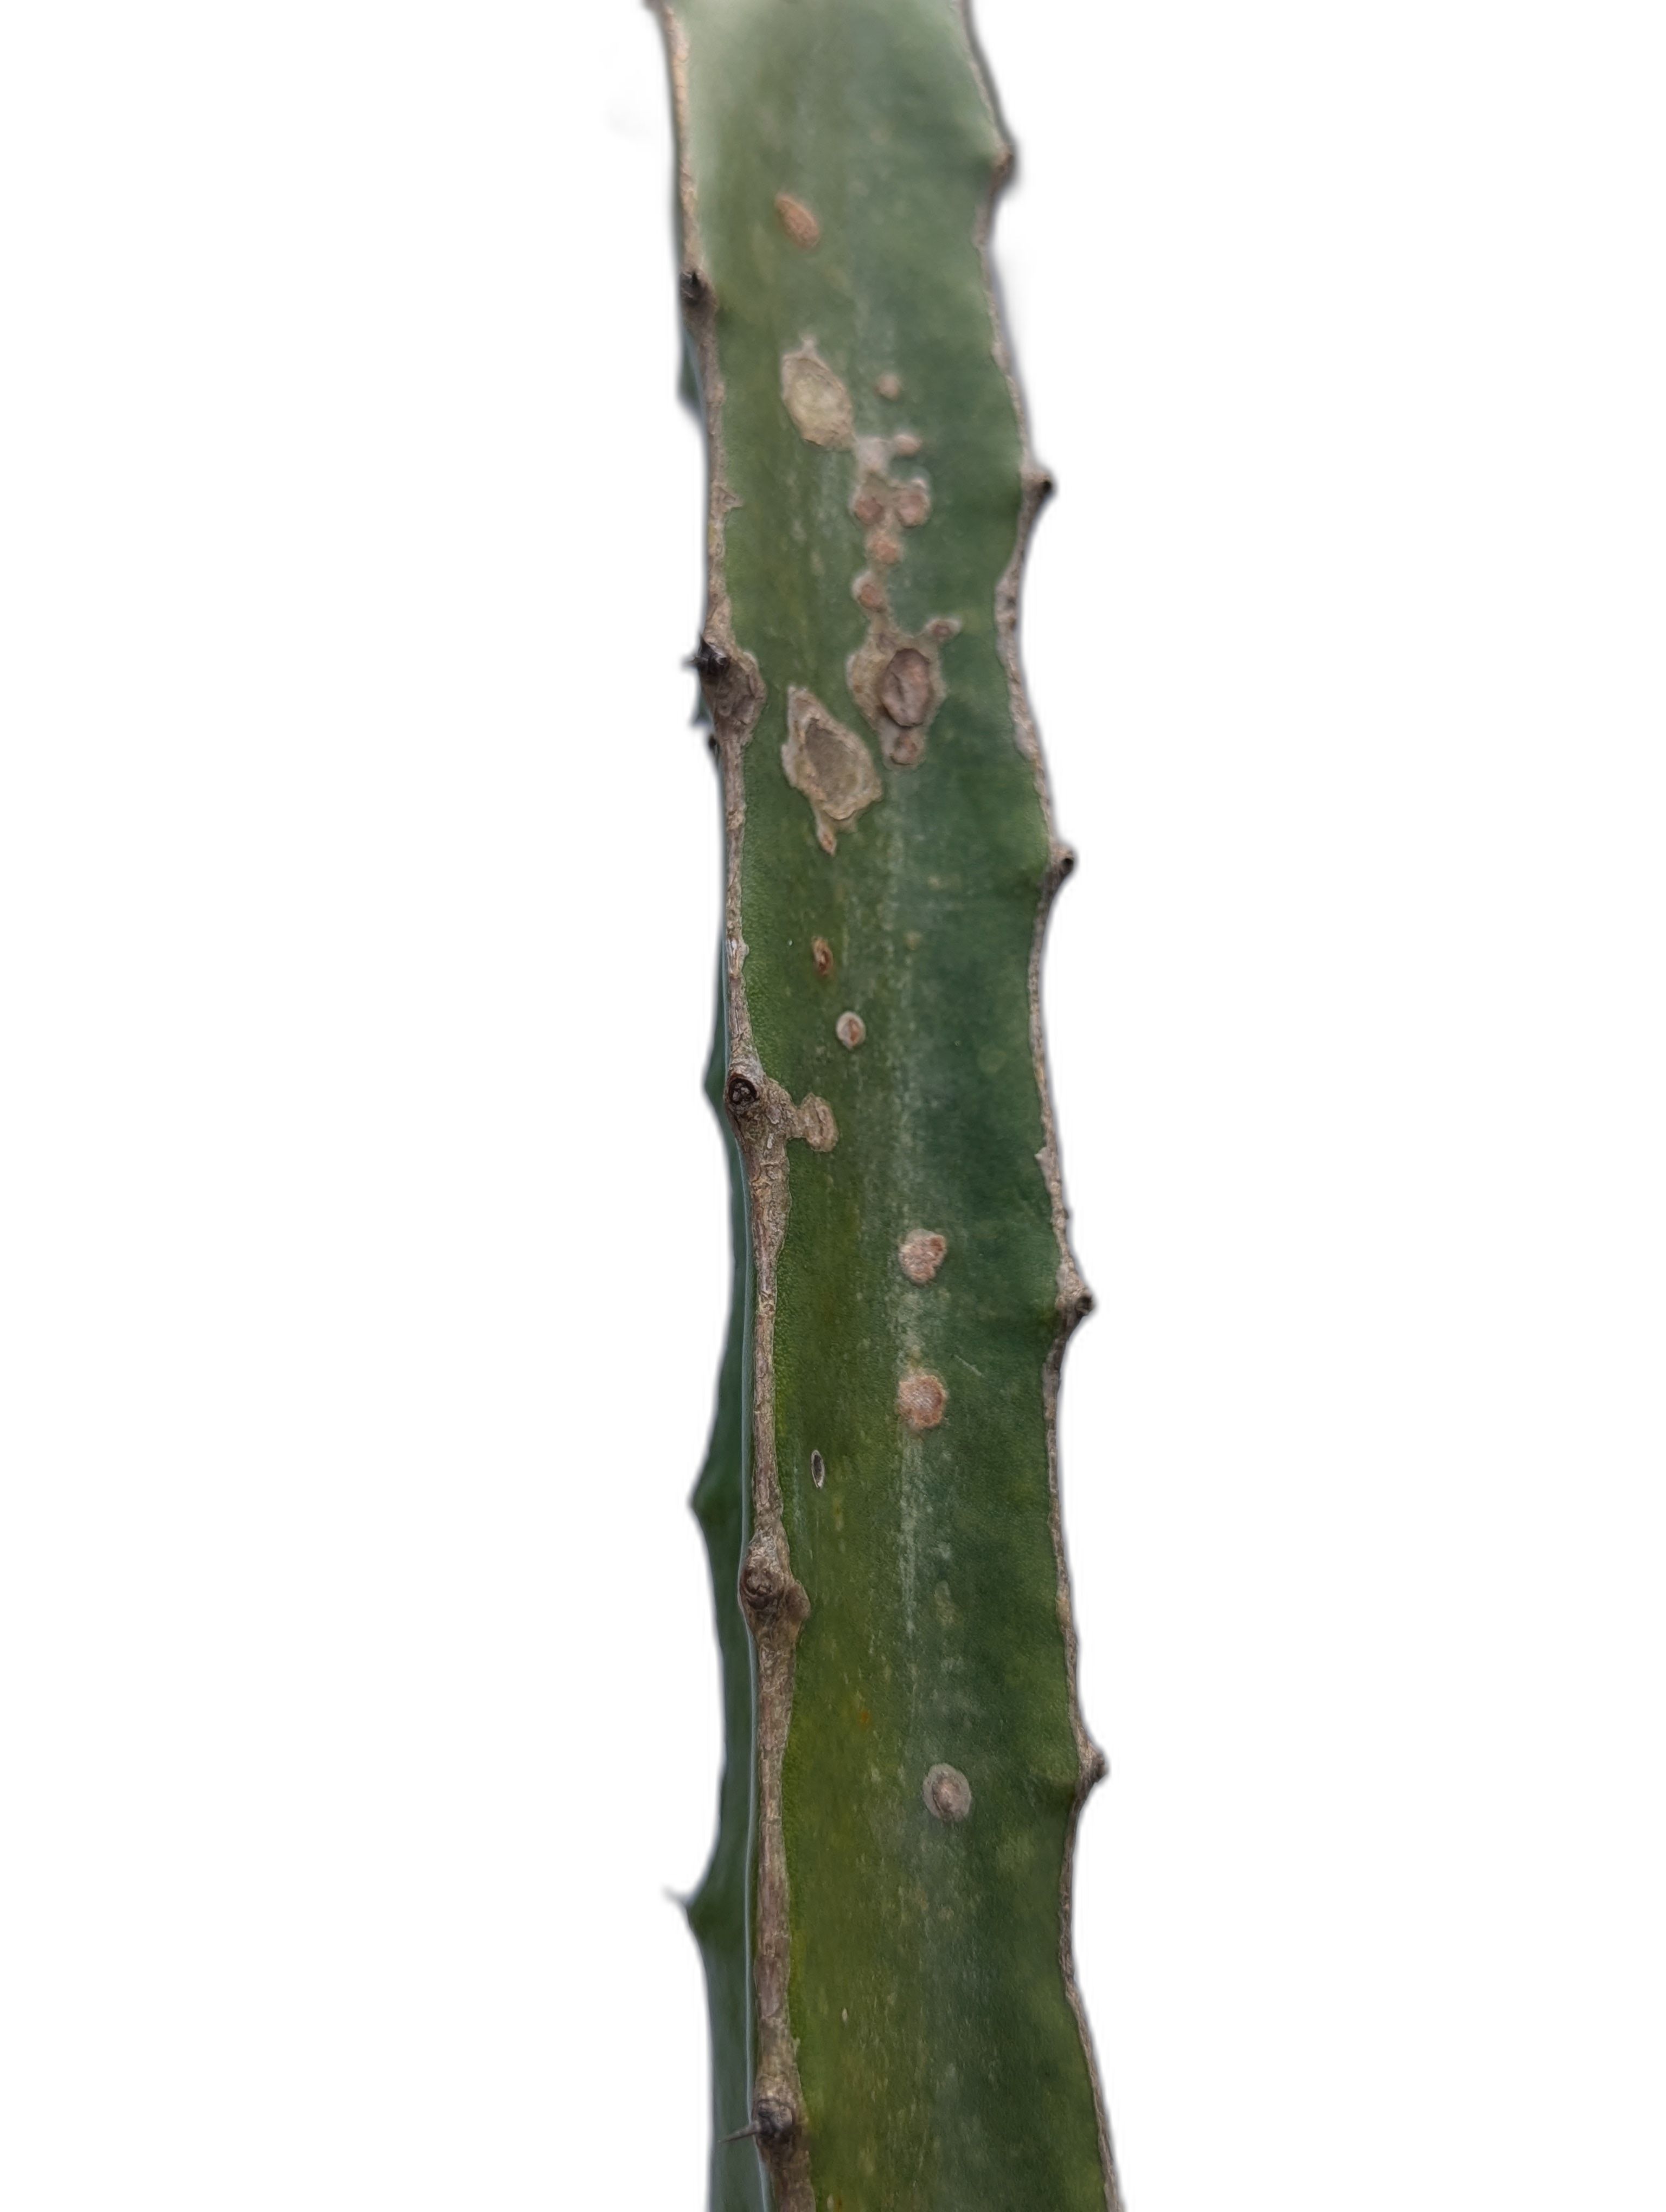
Label: Bad leaf